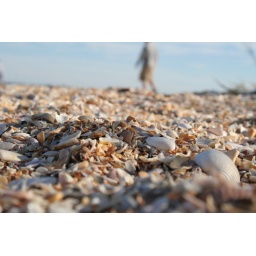
the beach was covered with broken sea shells that it made the sand look orange...(that's Brian in the background)